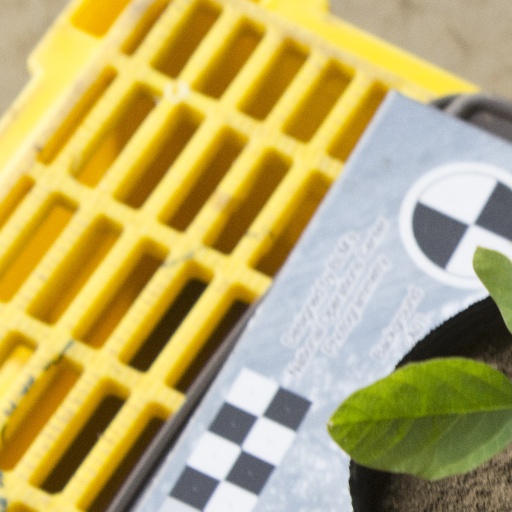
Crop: soybean